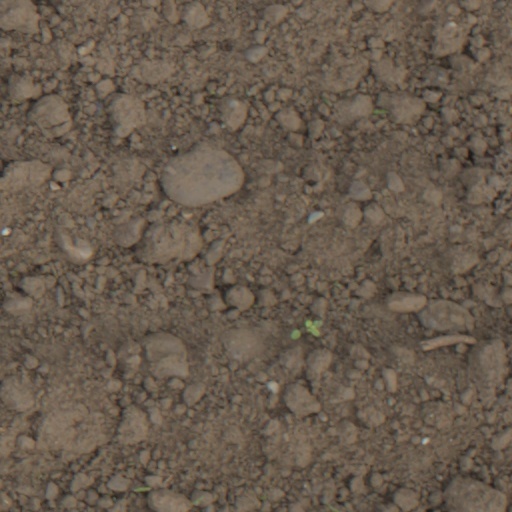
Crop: wheat